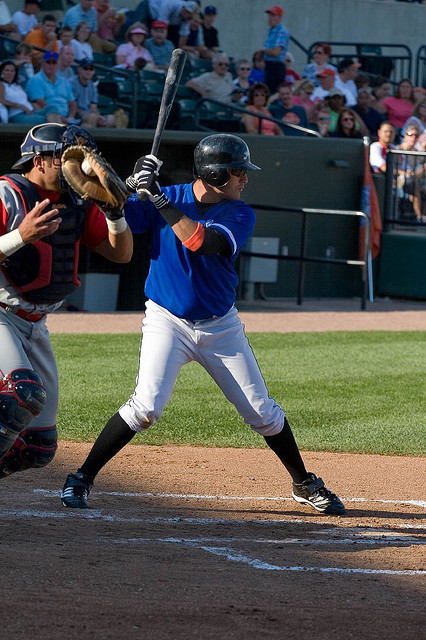
một trận thi đấu bóng chày nam đang diễn ra ở trên sân